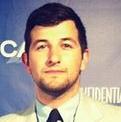
Age: 23